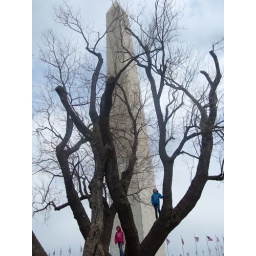
girls in tree by washington monument